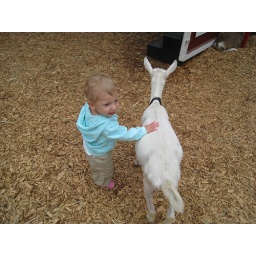
This is a huge park in Everett, complete with animal (petting) farm, water park, playground, and picnic area.